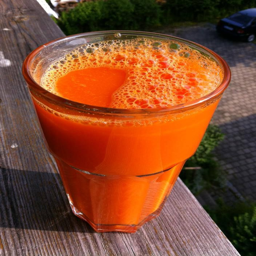
who enjoyed a juice before their fibre - filled main meal today ? this is from person and food .